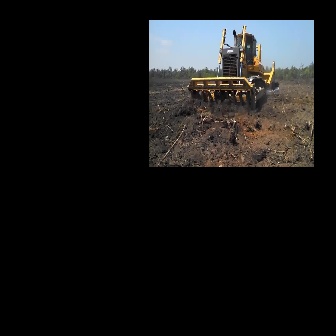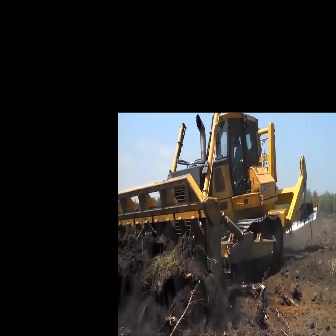
  Please identify the target specified by the bounding box [187,24,279,117] in the first image and locate it in the second image. Return the coordinates in [x_min,y_min,x_max,y_max] format.
Answer: [118,112,317,312]